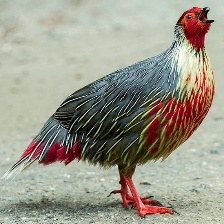
Species: BLOOD PHEASANT
Scientific name: ITHAGINIS CRUENTUS